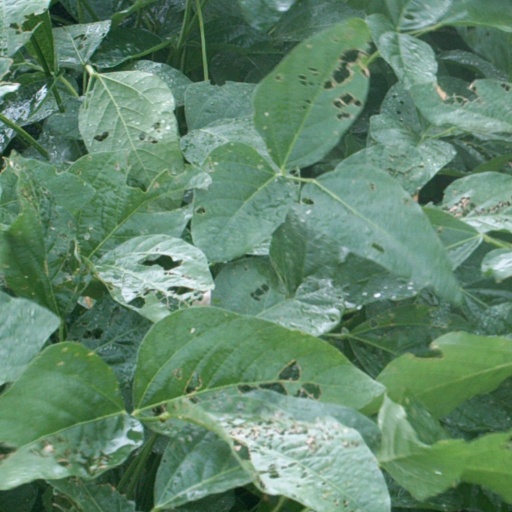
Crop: soybean